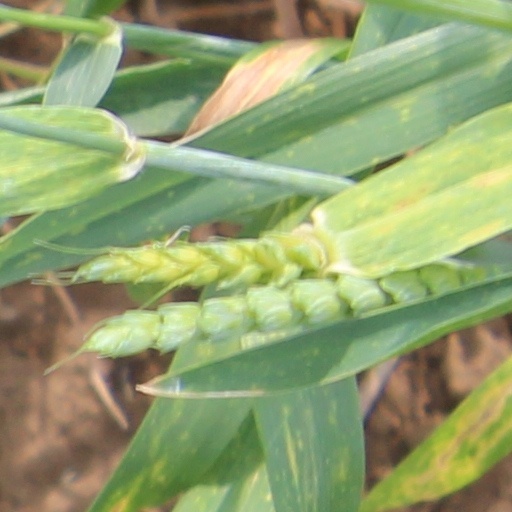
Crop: wheat